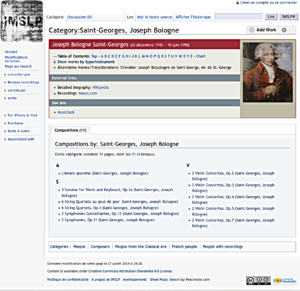
Liste des partitions de Joseph Bologne de Saint-George sur le wiki IMSLP Petrucci Music Library. Capture d'écran de la page Category:Saint-Georges, Joseph Bologne.
Joseph Bologne de Saint-George, plus connu sous le nom de « chevalier de Saint-George » ou, plus simplement, « Saint-George », né à Baillif, près de Basse-Terre le 25 décembre 1745, mort à Paris le 10 juin 1799, est musicien et escrimeur français. Militaire, il participe activement à la Révolution française et s’engage au sein de l'armée de la République. Désireux de « continuer et de s'immortaliser par sa valeur et son enthousiasme pour la liberté », il se met à la tête de la Légion franche des Américains. Fréquentant les milieux abolitionnistes, Saint-George est, par sa position sociale, une figure de l'émancipation des esclaves des empires coloniaux européens dans la seconde moitié du XVIIIᵉ siècle.